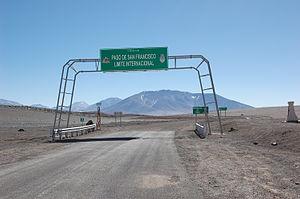
La route nationale 60 en Argentine est une route internationale qui unit d'un côté la route nationale 9, aux environs de Jesús María, dans la province de Córdoba au centre du pays, et de l'autre côté le col Andin Paso de San Francisco dans la province de Catamarca, puis continue au Chili par la route n° 31.